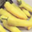
Label: sweet_pepper